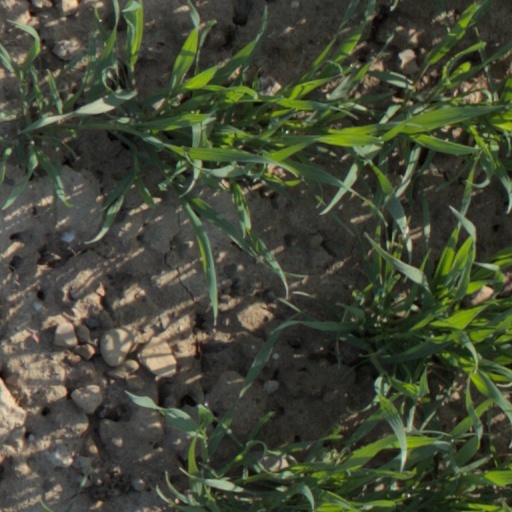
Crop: wheat